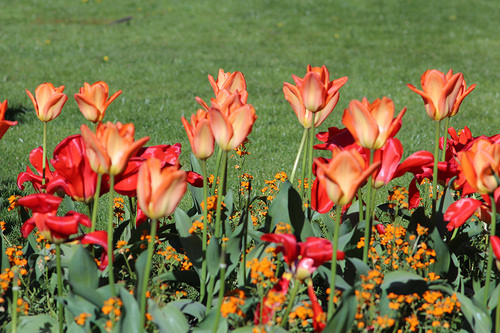
Flower: tulip